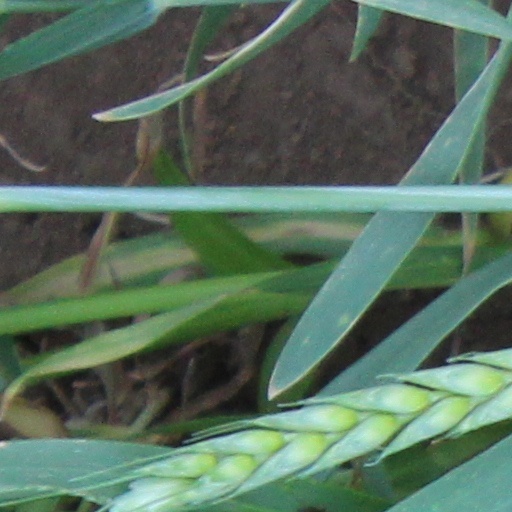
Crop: wheat